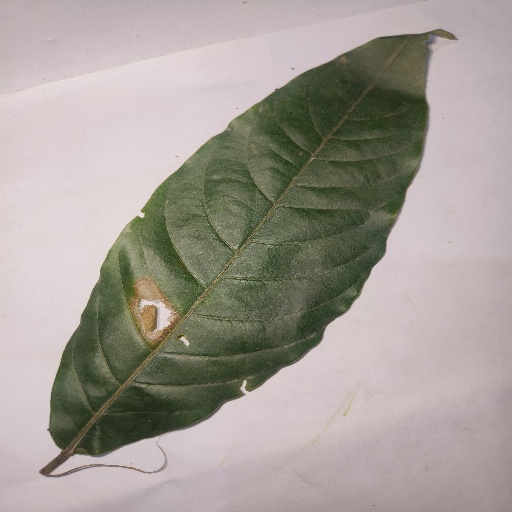
Species: HariTaki
Leaf condition: Bacterial Spot